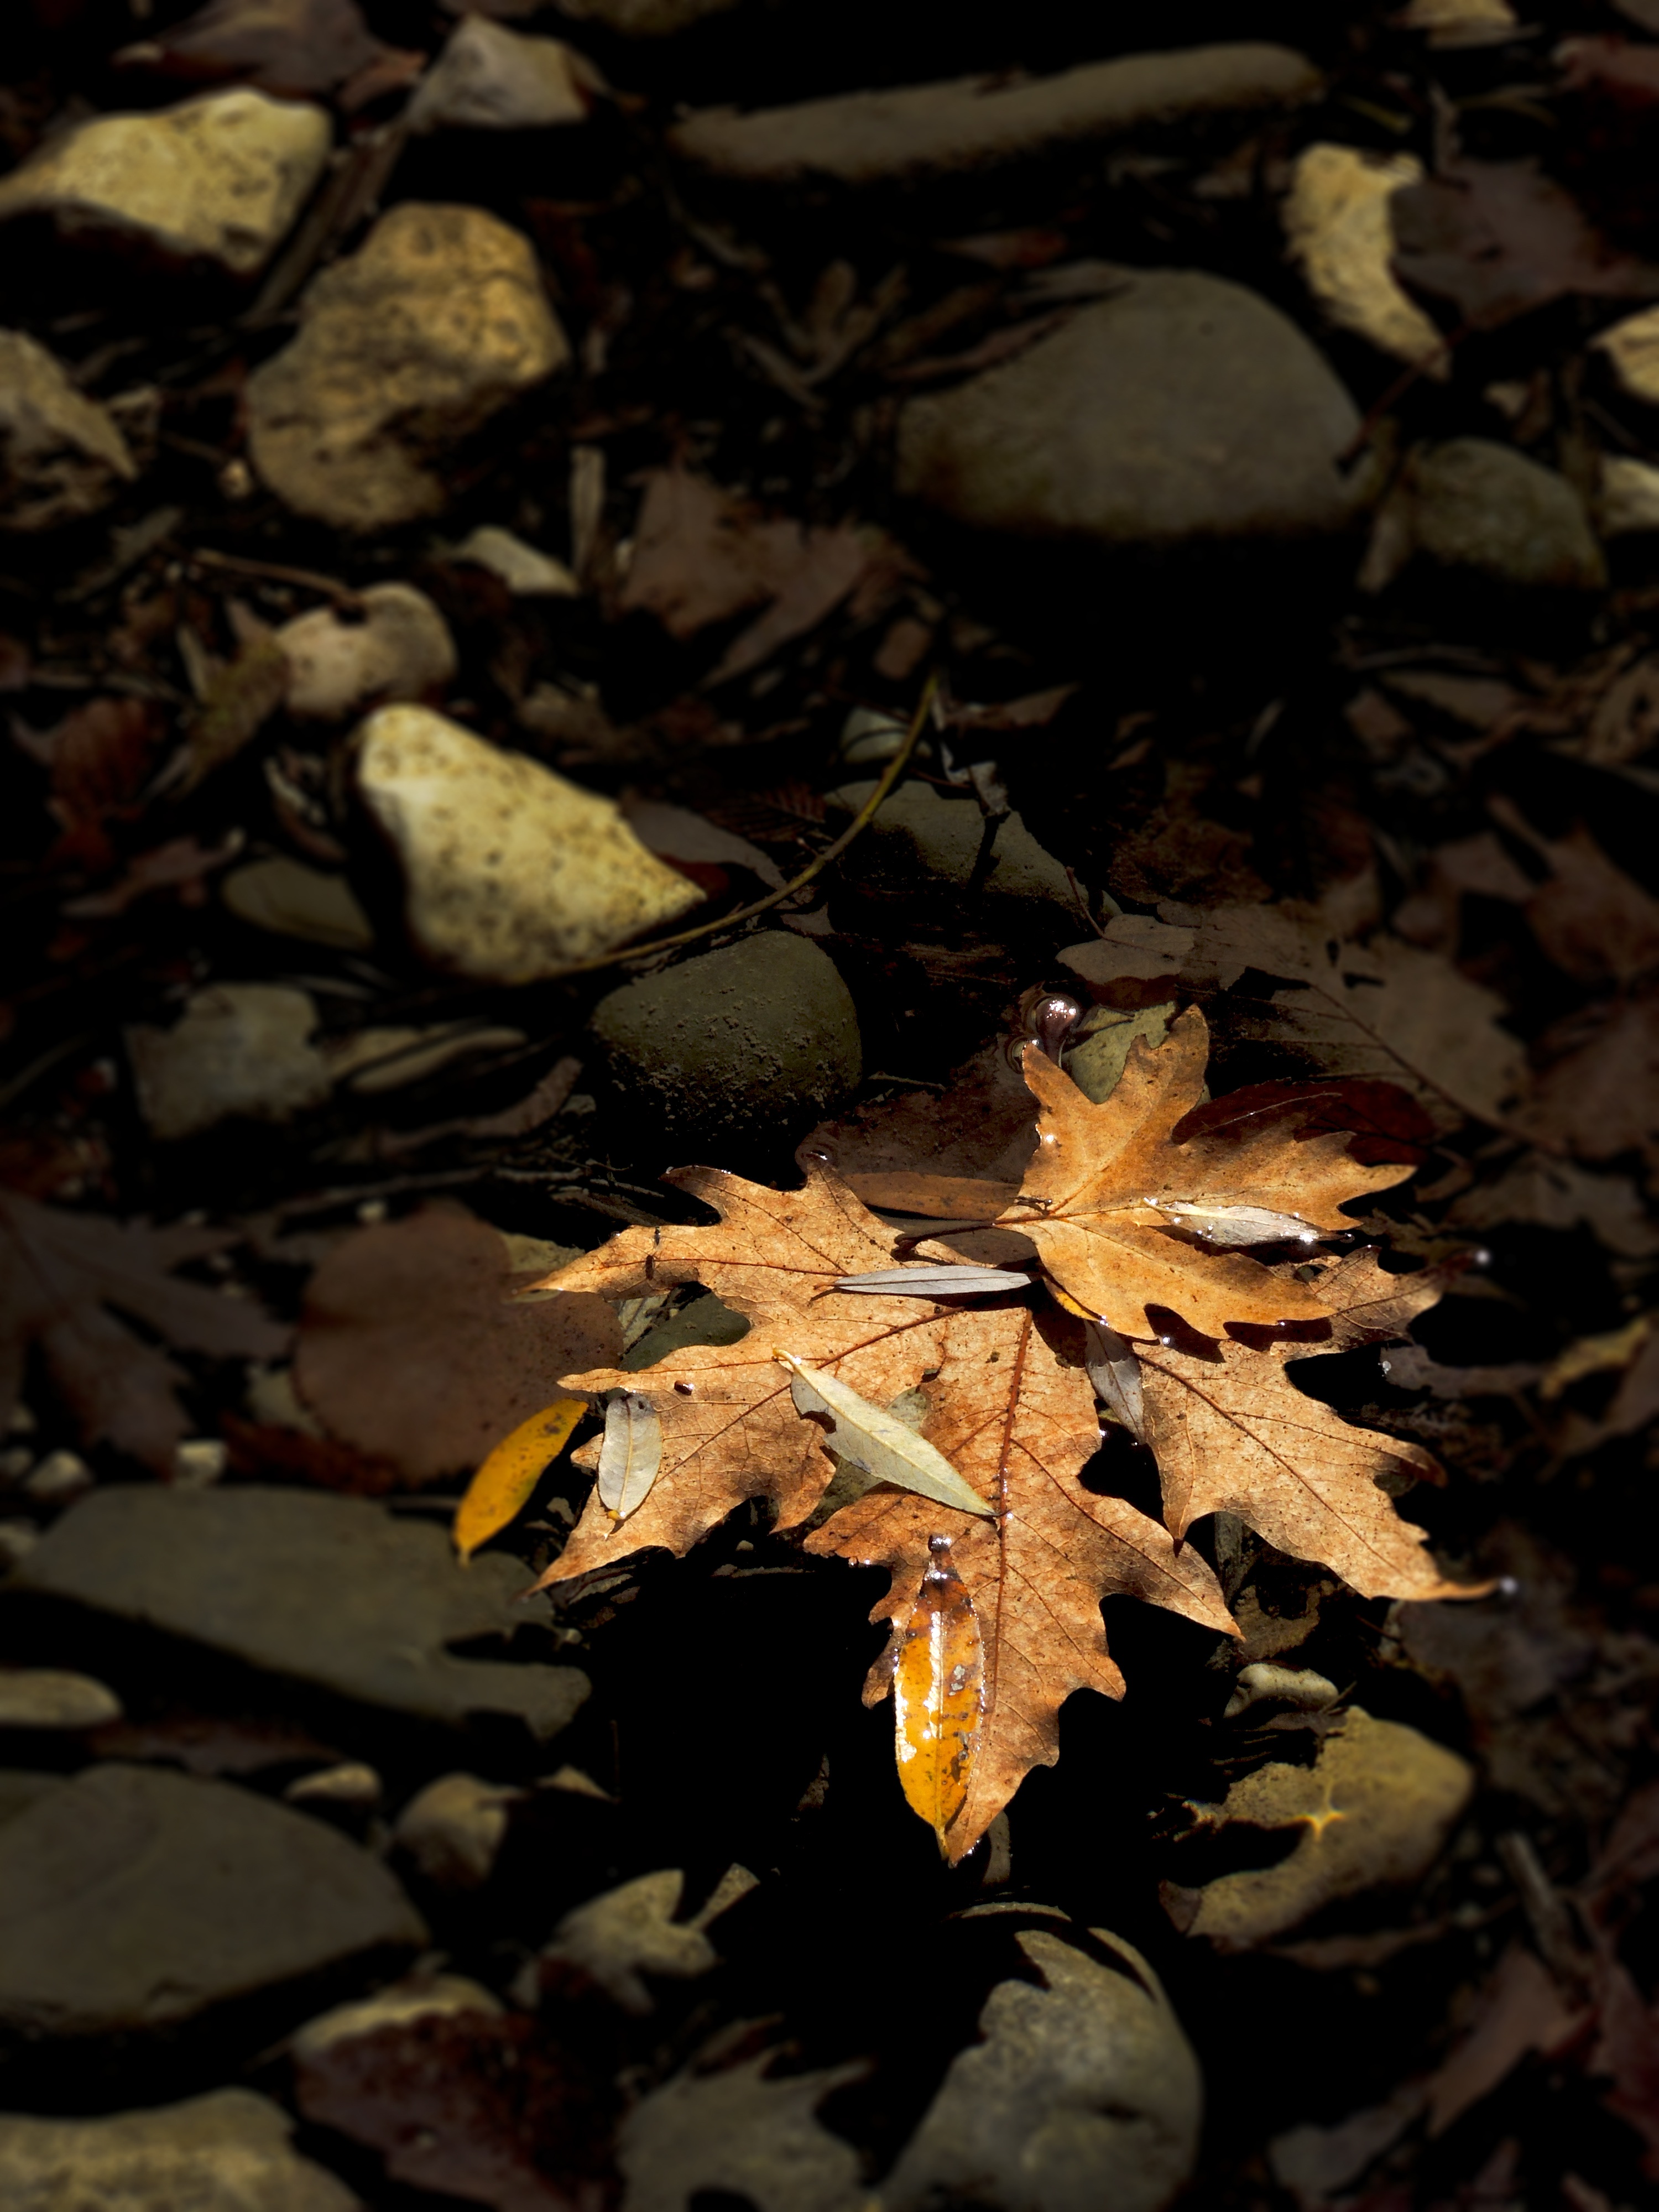
tree, nature, branch, mountain, plant, leaf, flower, autumn, botany, flora, season, fauna, maple leaf, colours, greece, riverside, macro photography, woody plant